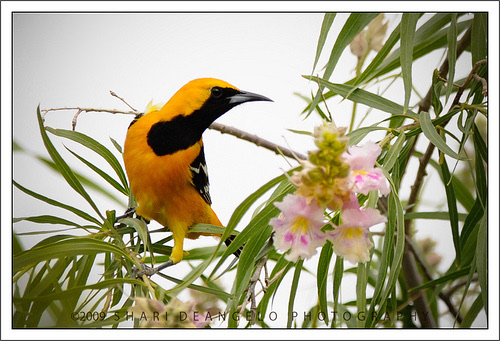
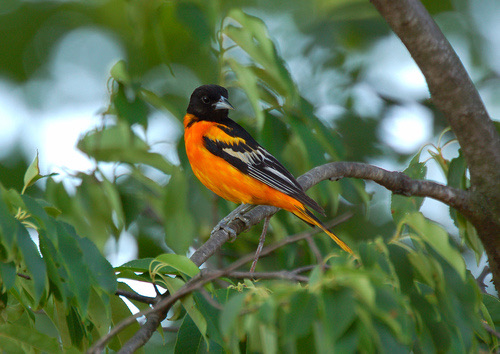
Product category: misc
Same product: yes